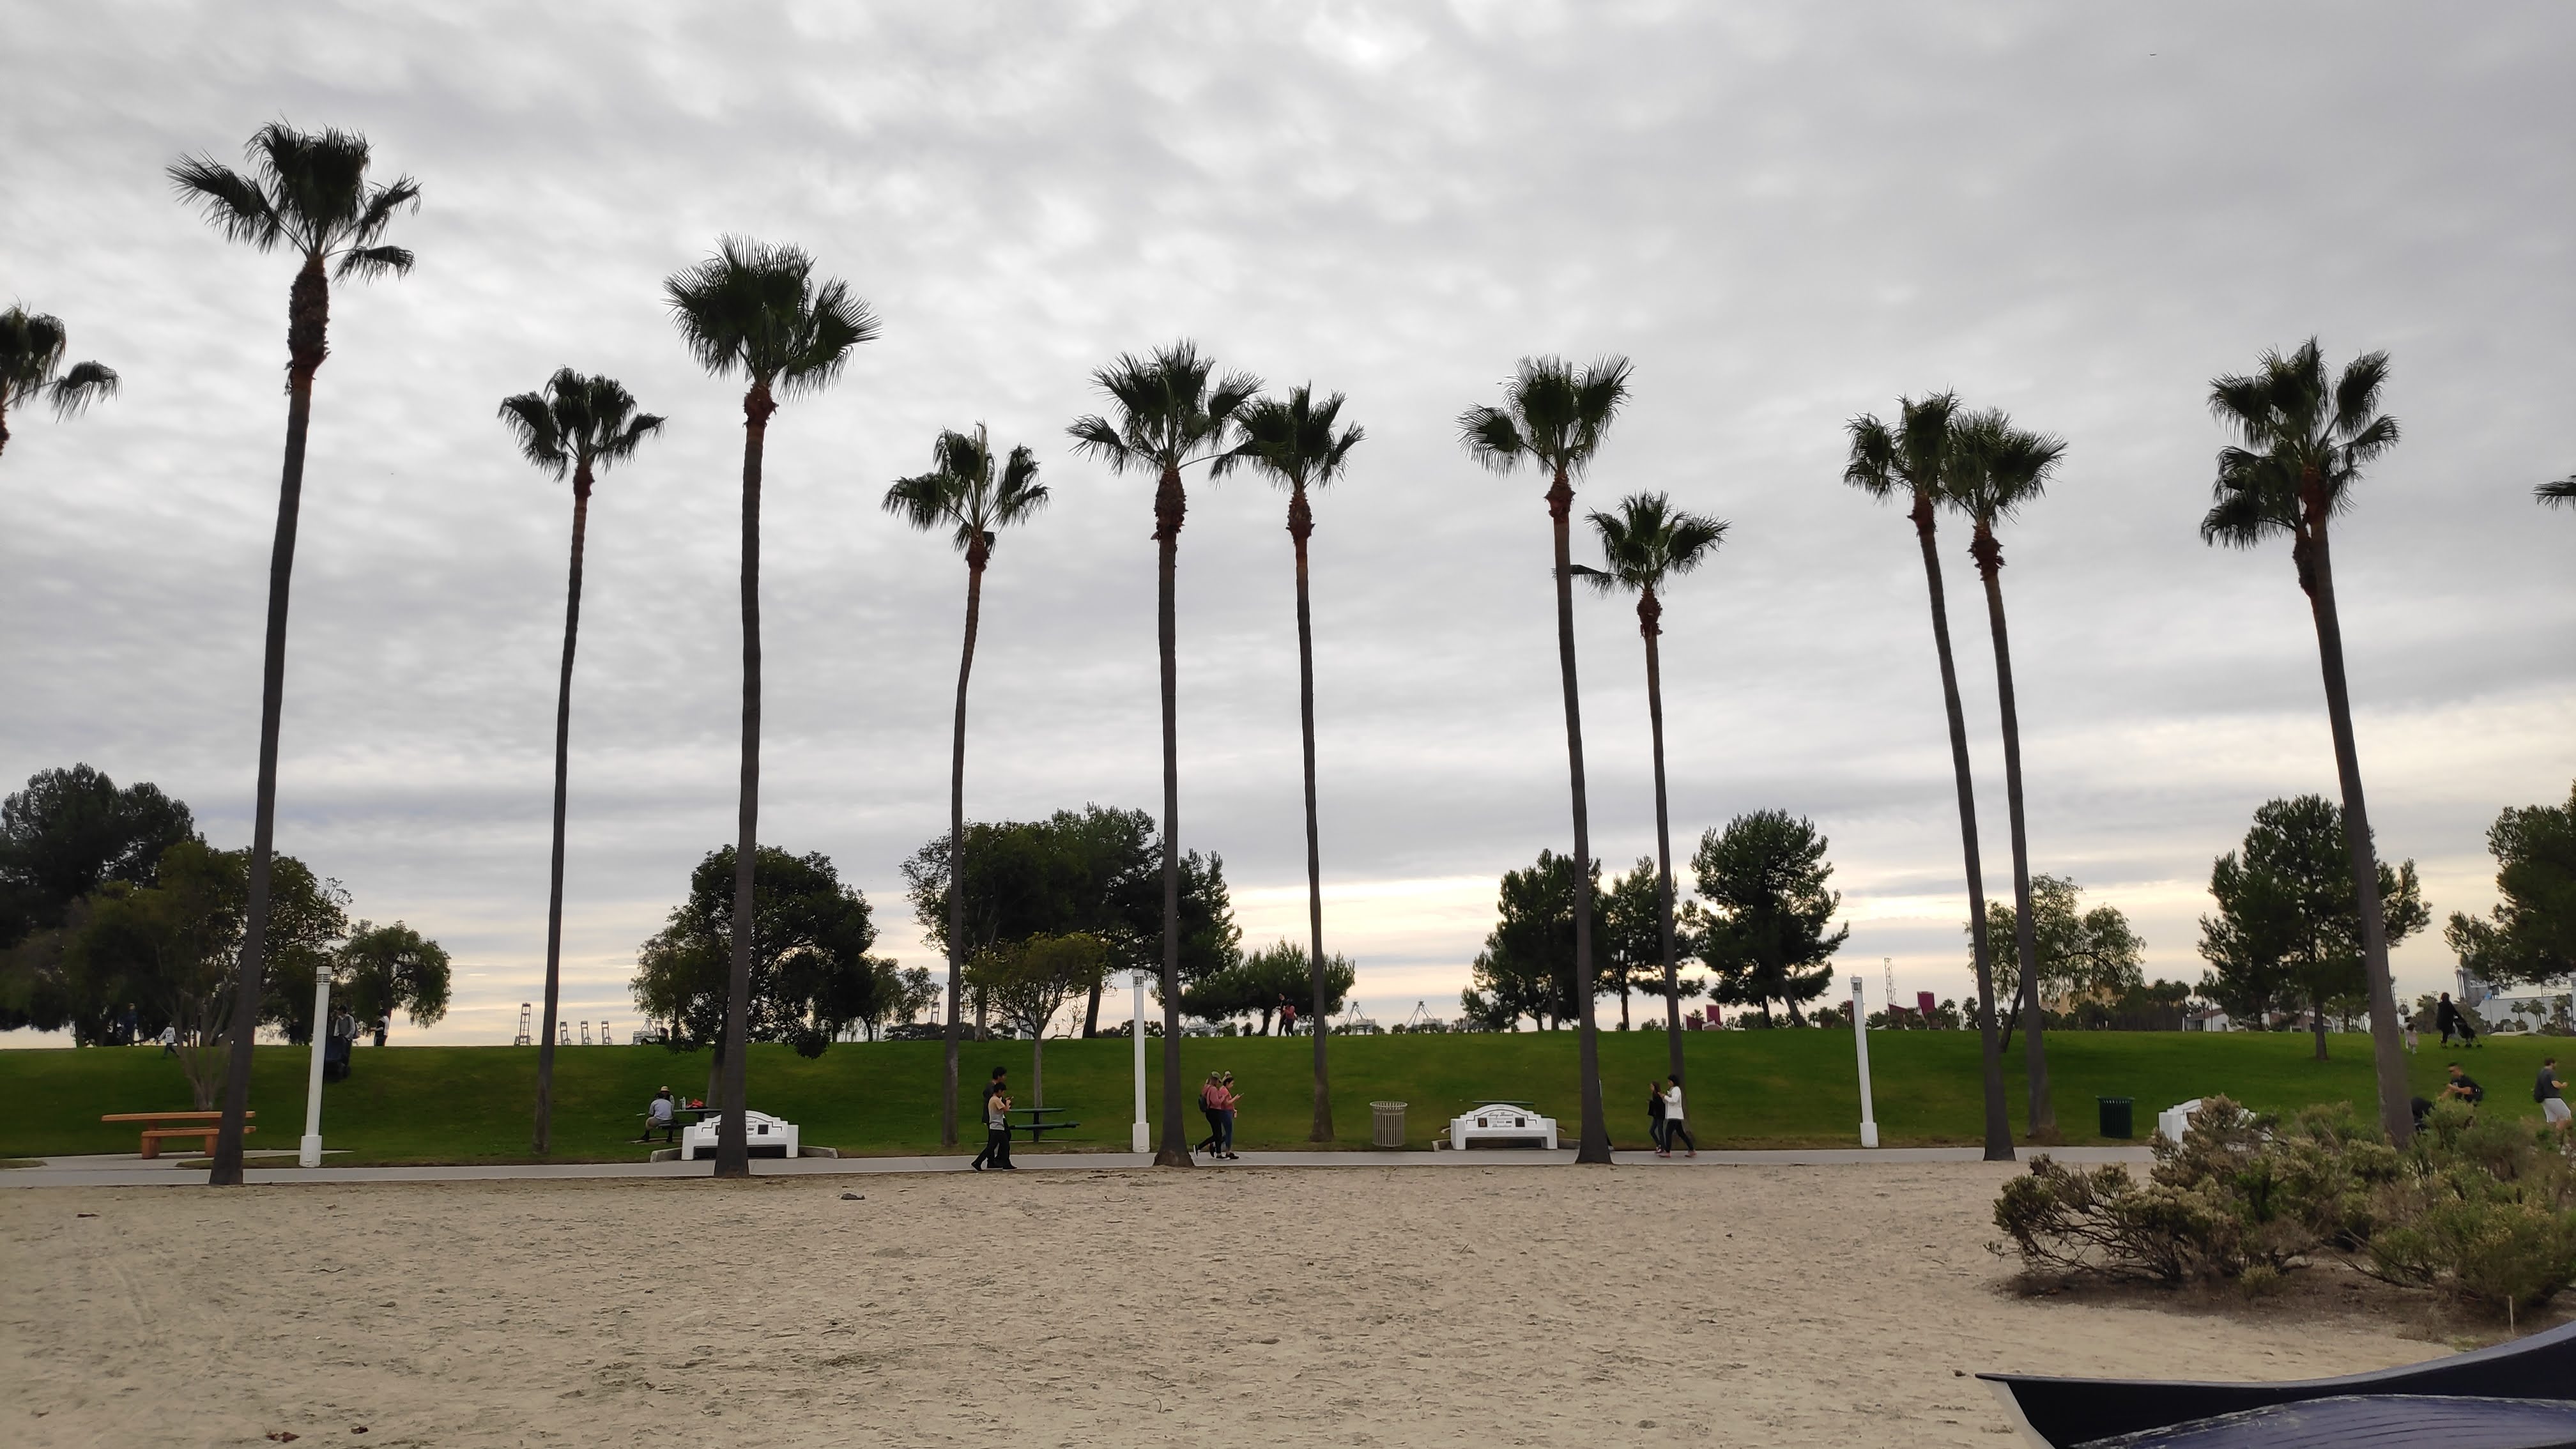
bench, trees, clouds, green, tree, palm tree, arecales, sky, woody plant, plant, borassus flabellifer, grass, cloud, vacation, photography, road, attalea speciosa, tourism, car, city, sea, beach, vehicle